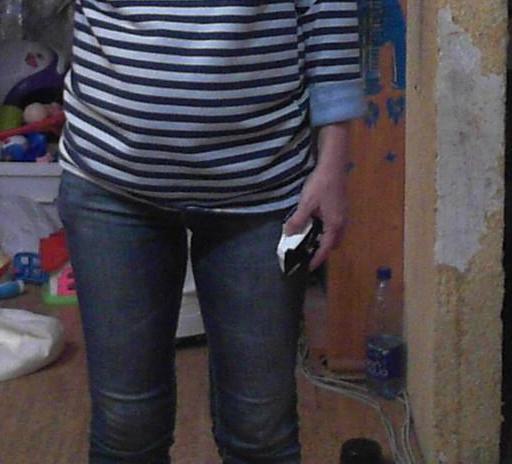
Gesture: no_gesture